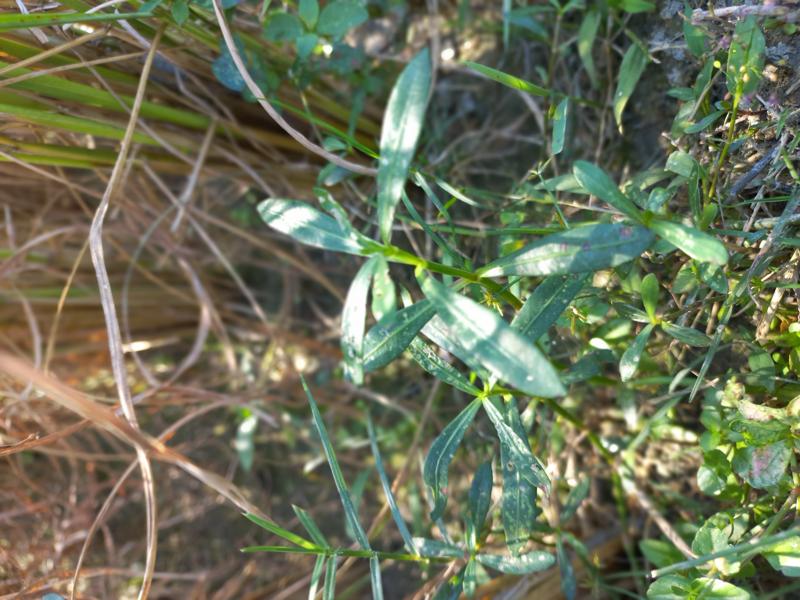
Weed species: Alternanthera philoxeroide